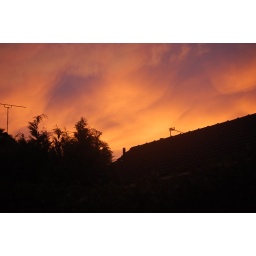
red sky at dusk over elsecar barnsley s/yorkshire,